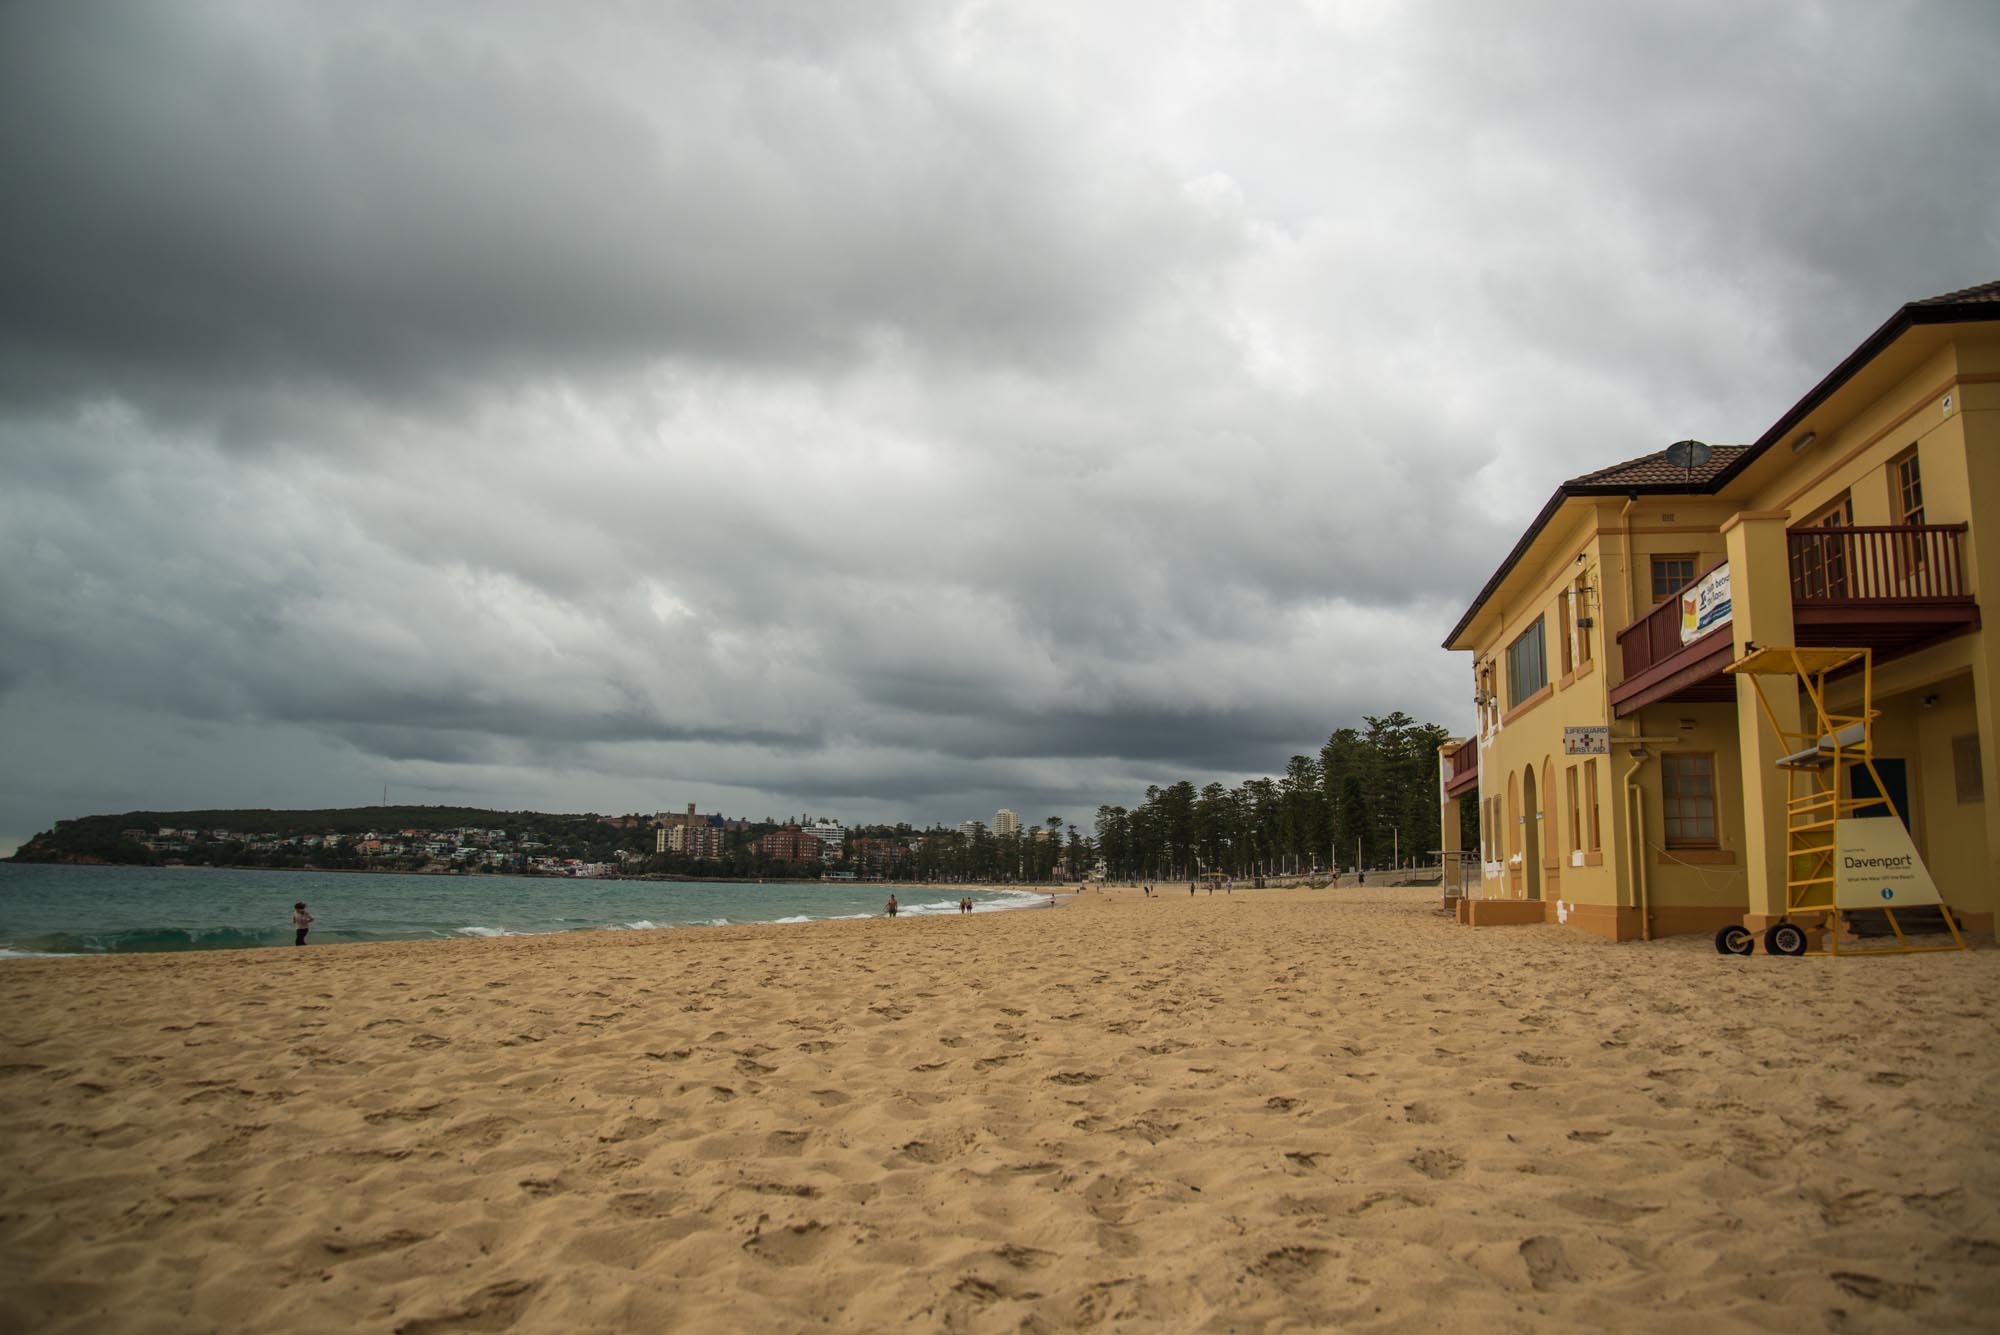
beach, sea, coast, sand, ocean, cloud, sky, shore, vacation, sydney, bay, body of water, australia, clouds, manly, bad weather, surf lifesaving club